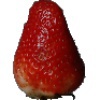
Label: Strawberry 1